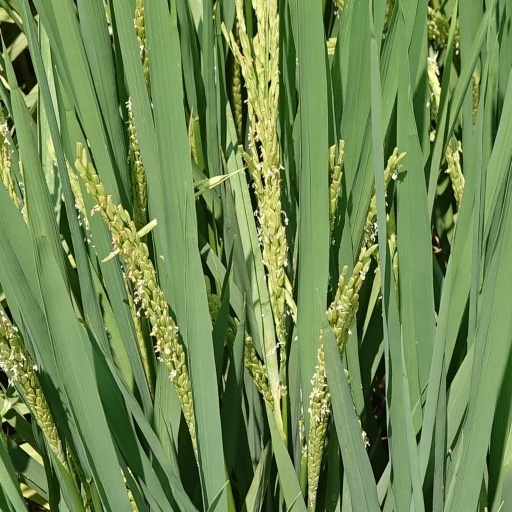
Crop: rice